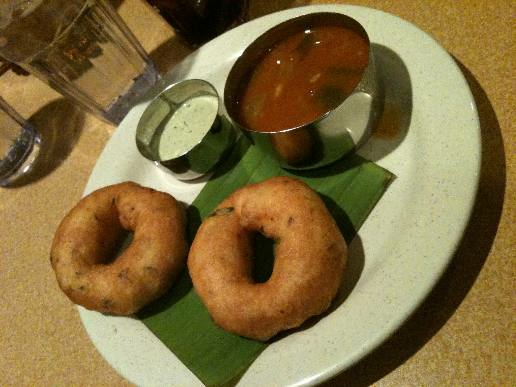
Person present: No